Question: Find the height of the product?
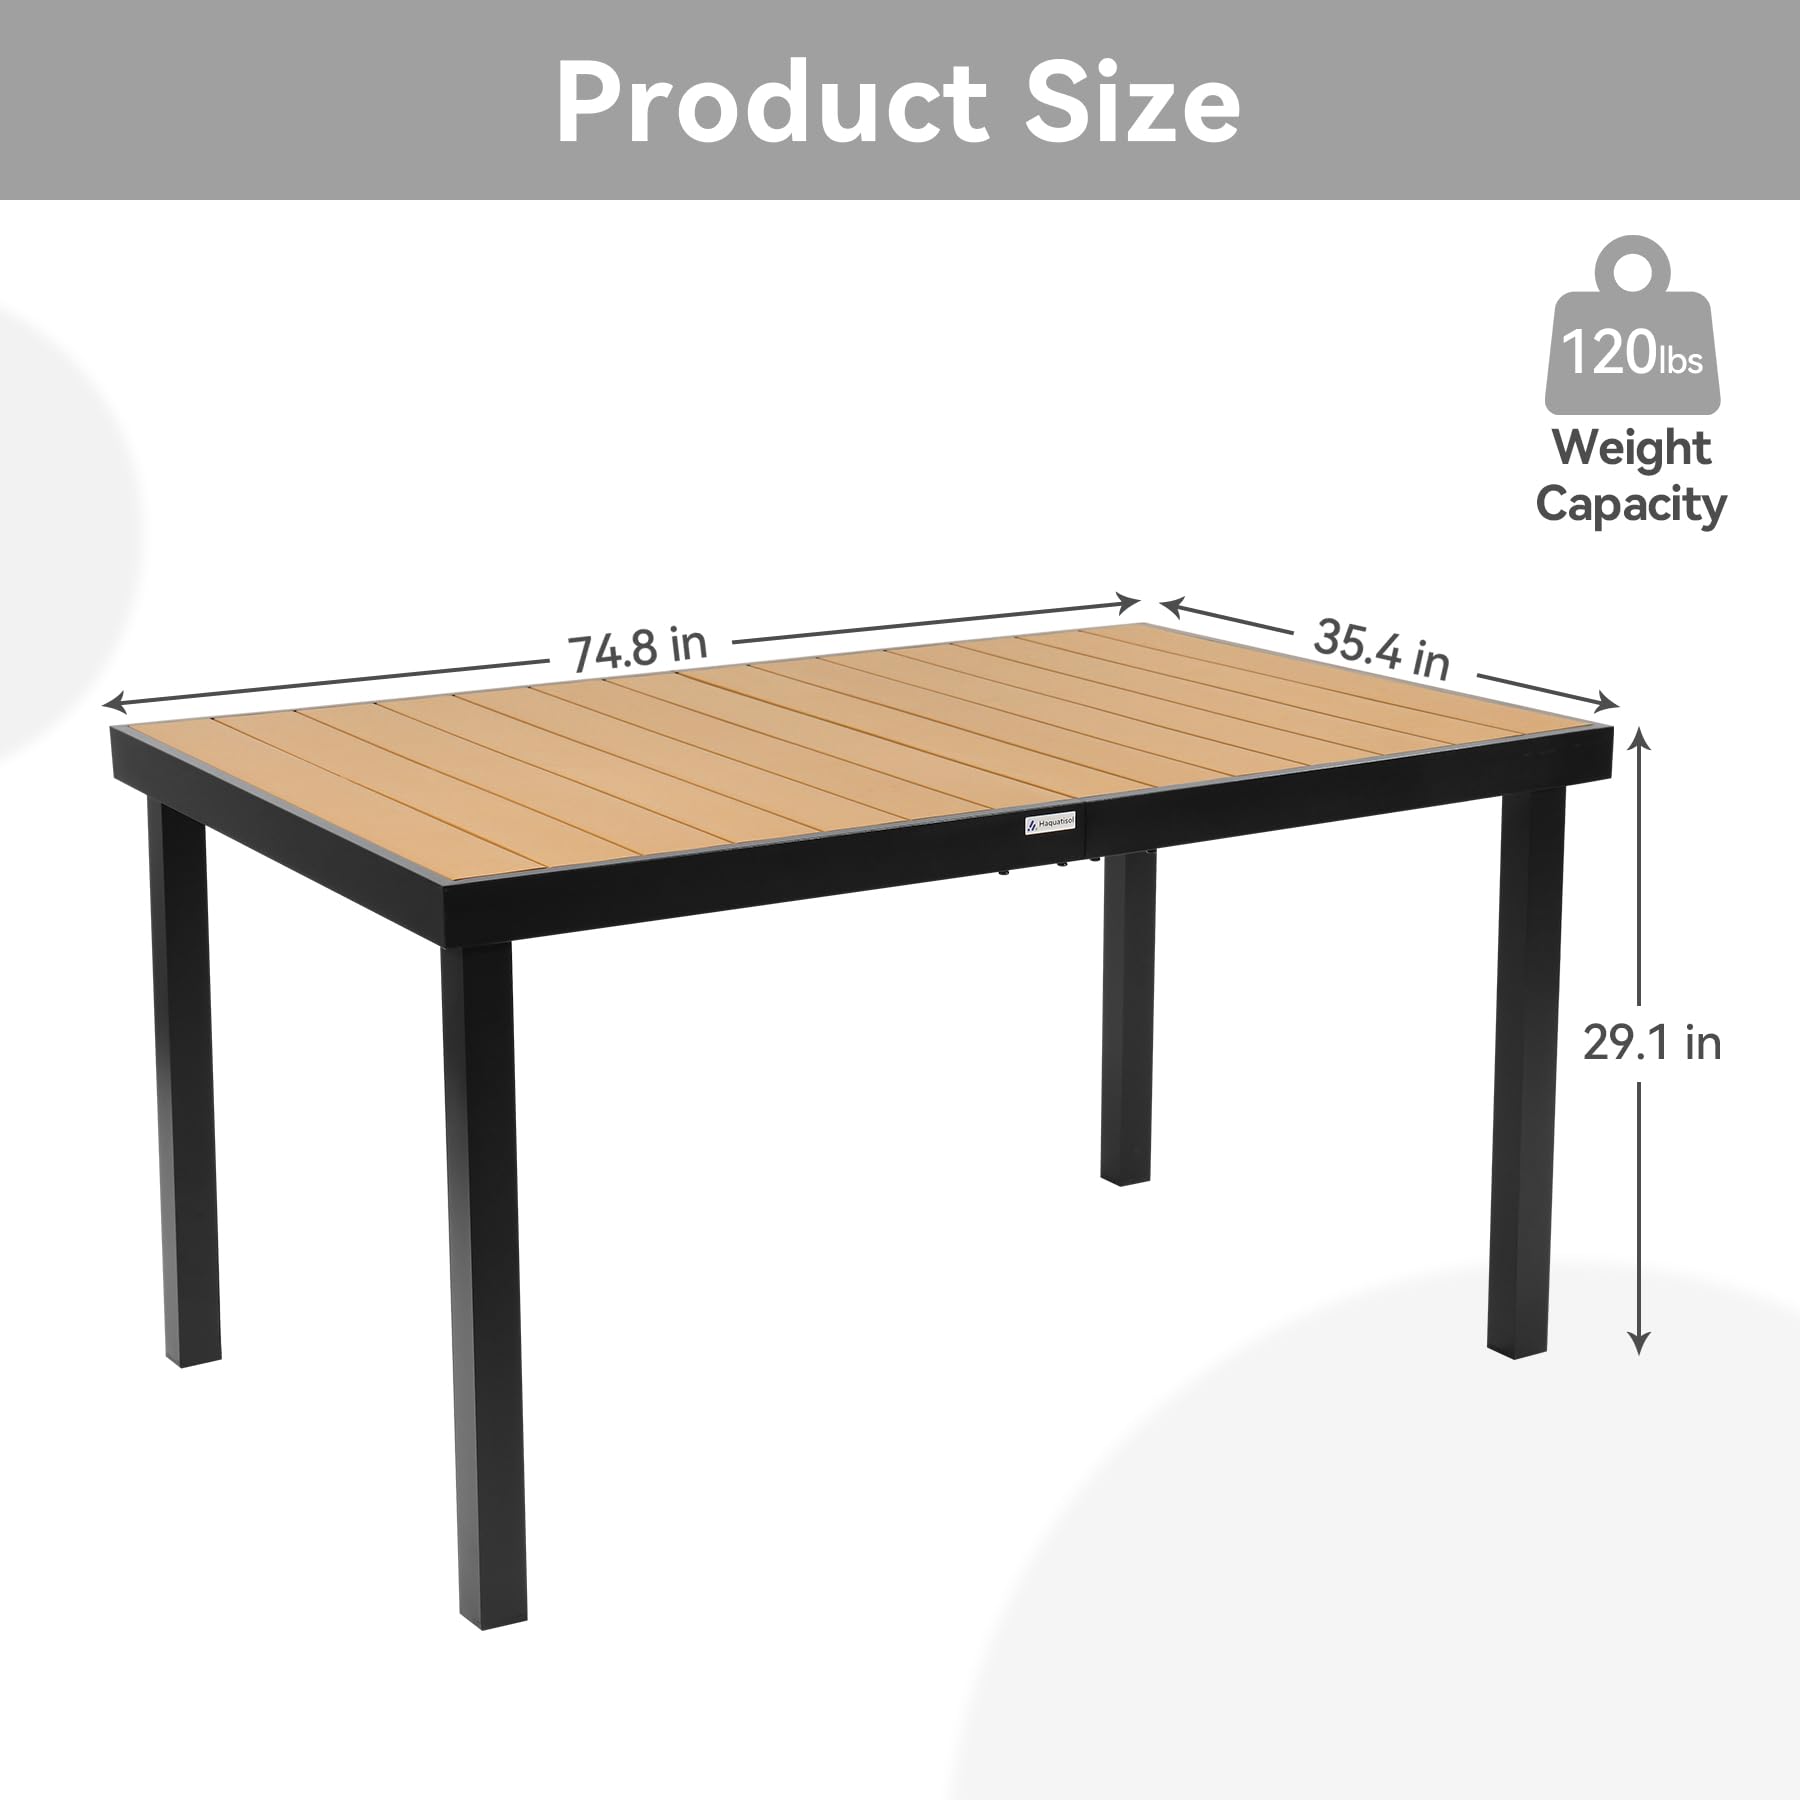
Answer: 29.1 inch